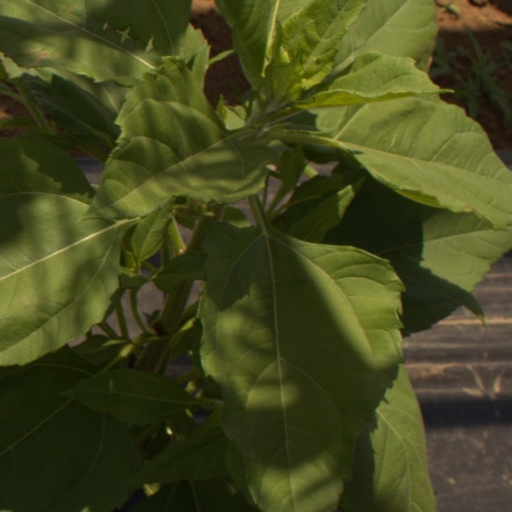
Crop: Jerusalem artichoke